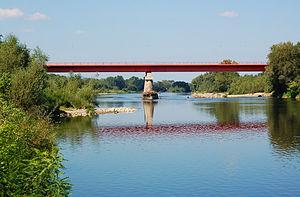
Varvarin est une ville et une municipalité de Serbie situées dans le district de Rasina. Au recensement de 2011, la ville comptait 2 133 habitants et la municipalité dont elle est le centre 17 772.